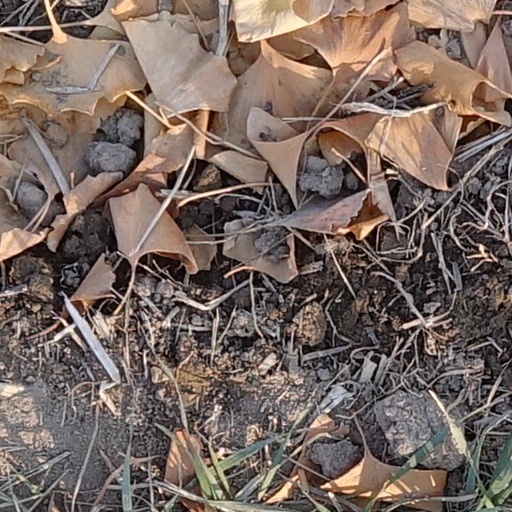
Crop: wheat